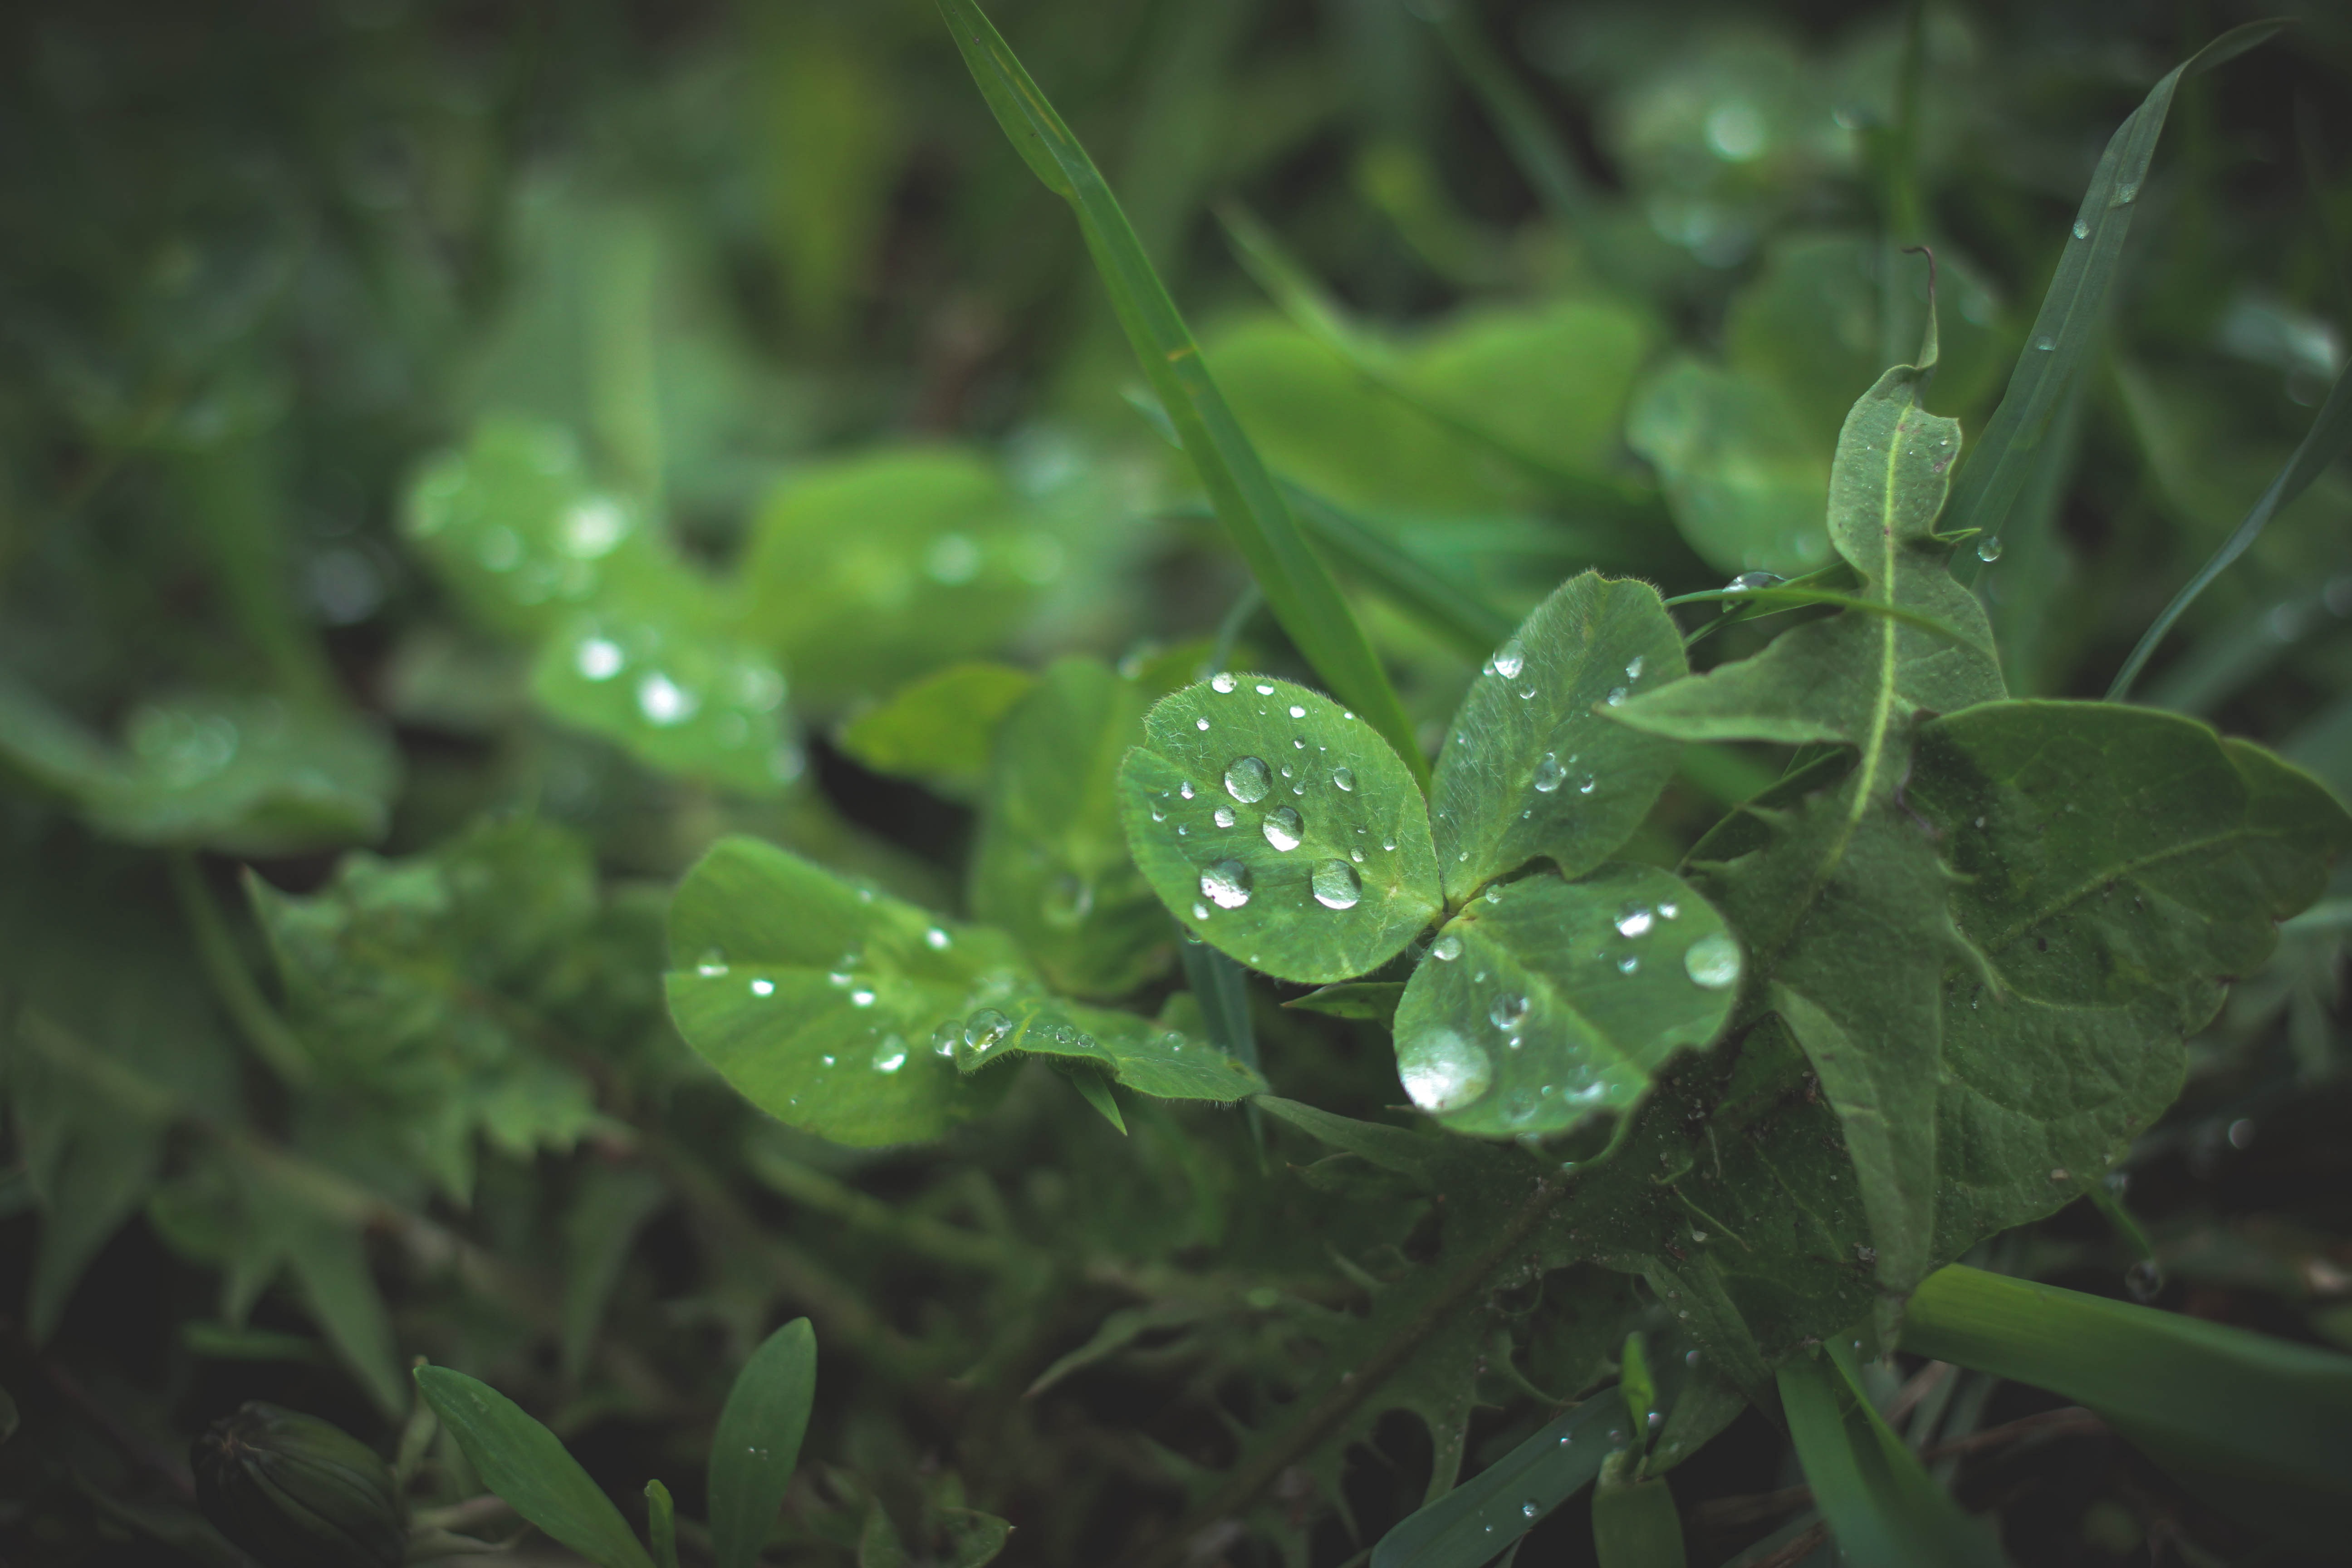
grass, plant, leaf, flower, petal, summer, green, herb, macro, closeup, flora, flowers, rosa, macro photography, flowering plant, annual plant, land plant